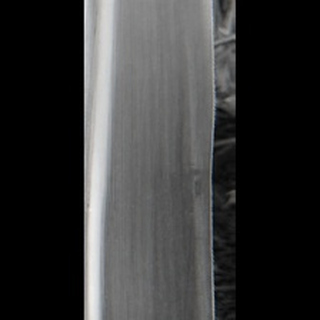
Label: healthy_sugarcane